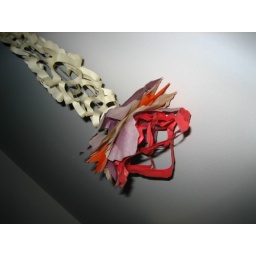
paper above my bed